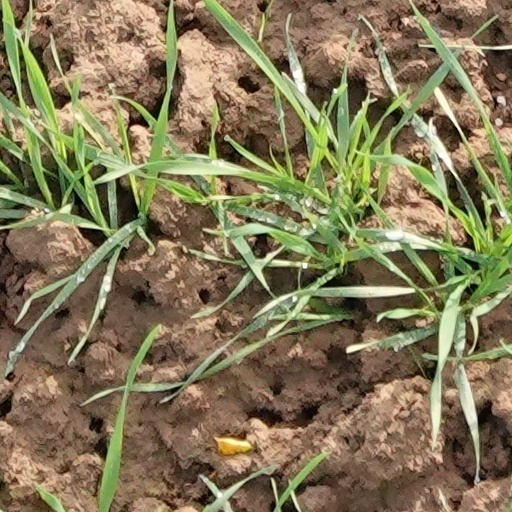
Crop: wheat